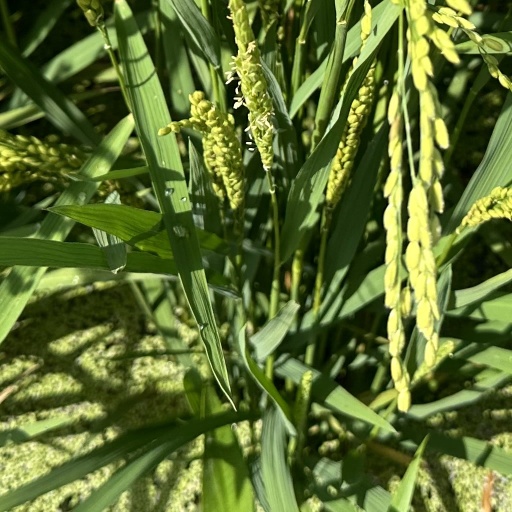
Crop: rice